Monmouth Regimental Museum

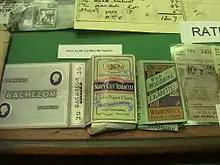
World War II cigarette packages in the Monmouth Regimental Museum

Initially a local militia, the Royal Monmouthshire Royal Engineers is now the British Army's only remaining militia unit and an important component of the Territorial Army reserves. The Territorial Army is made up of volunteers brought together intermittently to be trained and, if necessary, utilized. After its initial muster in 1539, the unit eventually became a posse comitatus. It survived sieges, and was a militia unit for two centuries. From 1877 until 1896, it was an Engineer regiment, after which it was known as a Royal Engineer regiment. In 1896, the Royal Monmouthshire Royal Engineers "(link to website below)" also gained the distinction of being the sole unit with two "Royals" in its name. In addition, in lieu of a brigade badge or pin, the regiment's soldiers are the only Royal Engineers to wear "the Prince of Wales Division cap badge and militia flash". In December 2010, the "BBC News" reported that the Royal Monmouthshire Royal Engineers were with the 21st Engineer Regiment during the most recent deployment. Members of the regiment had served in Operation Herrick in the Helmand Province. After their return from Afghanistan, the soldiers were honoured with a parade through Monmouth, a salute near Shire Hall, and a church service, later receiving their service medals.